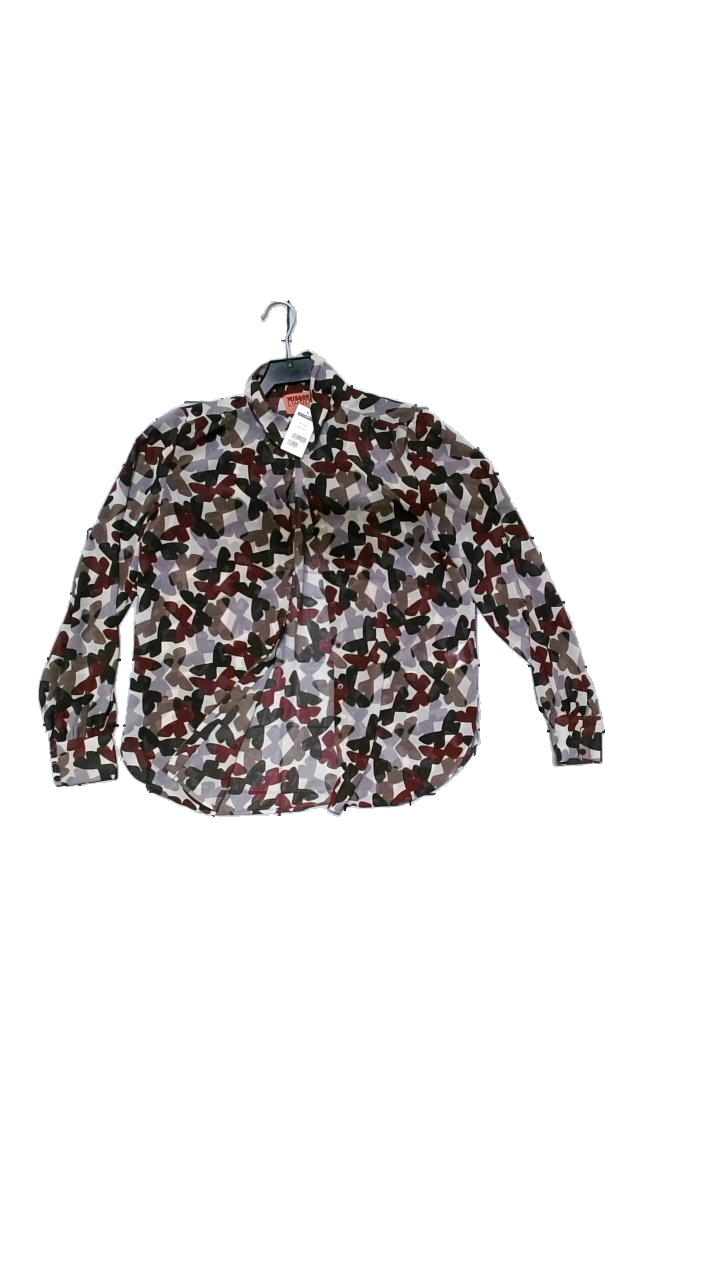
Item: Blouse (Ladies)
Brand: Missoni
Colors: Multicolor, Brown, Purple, Beige
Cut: Regular, Cropped
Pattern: Geometric print
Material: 100% polyester
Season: All
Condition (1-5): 5
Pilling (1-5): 5
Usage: Reuse
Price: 50-100